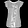
Label: T - shirt / top